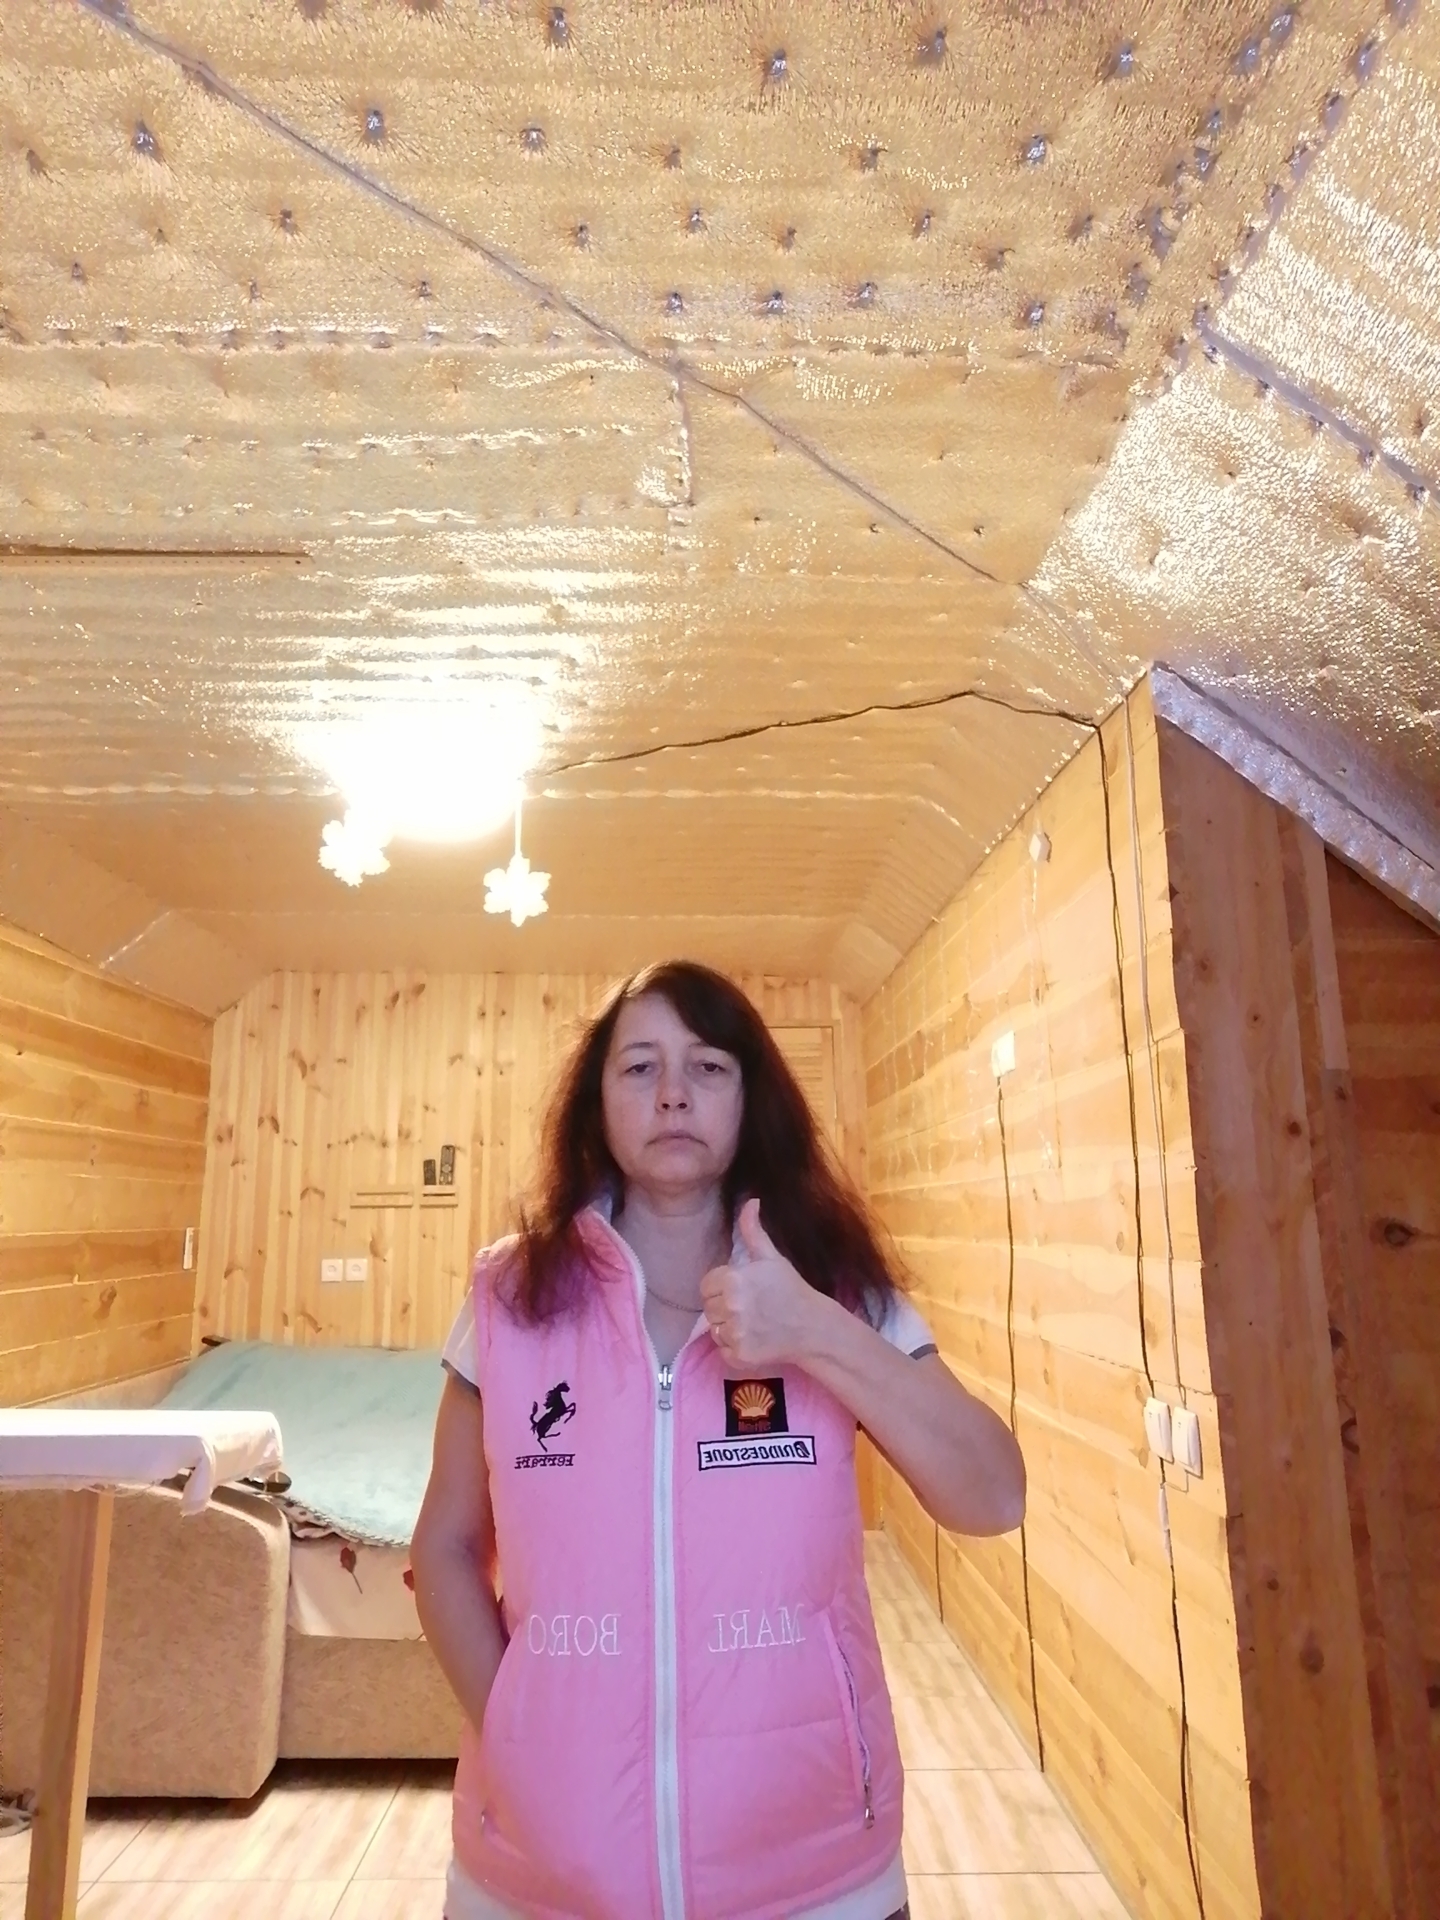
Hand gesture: like